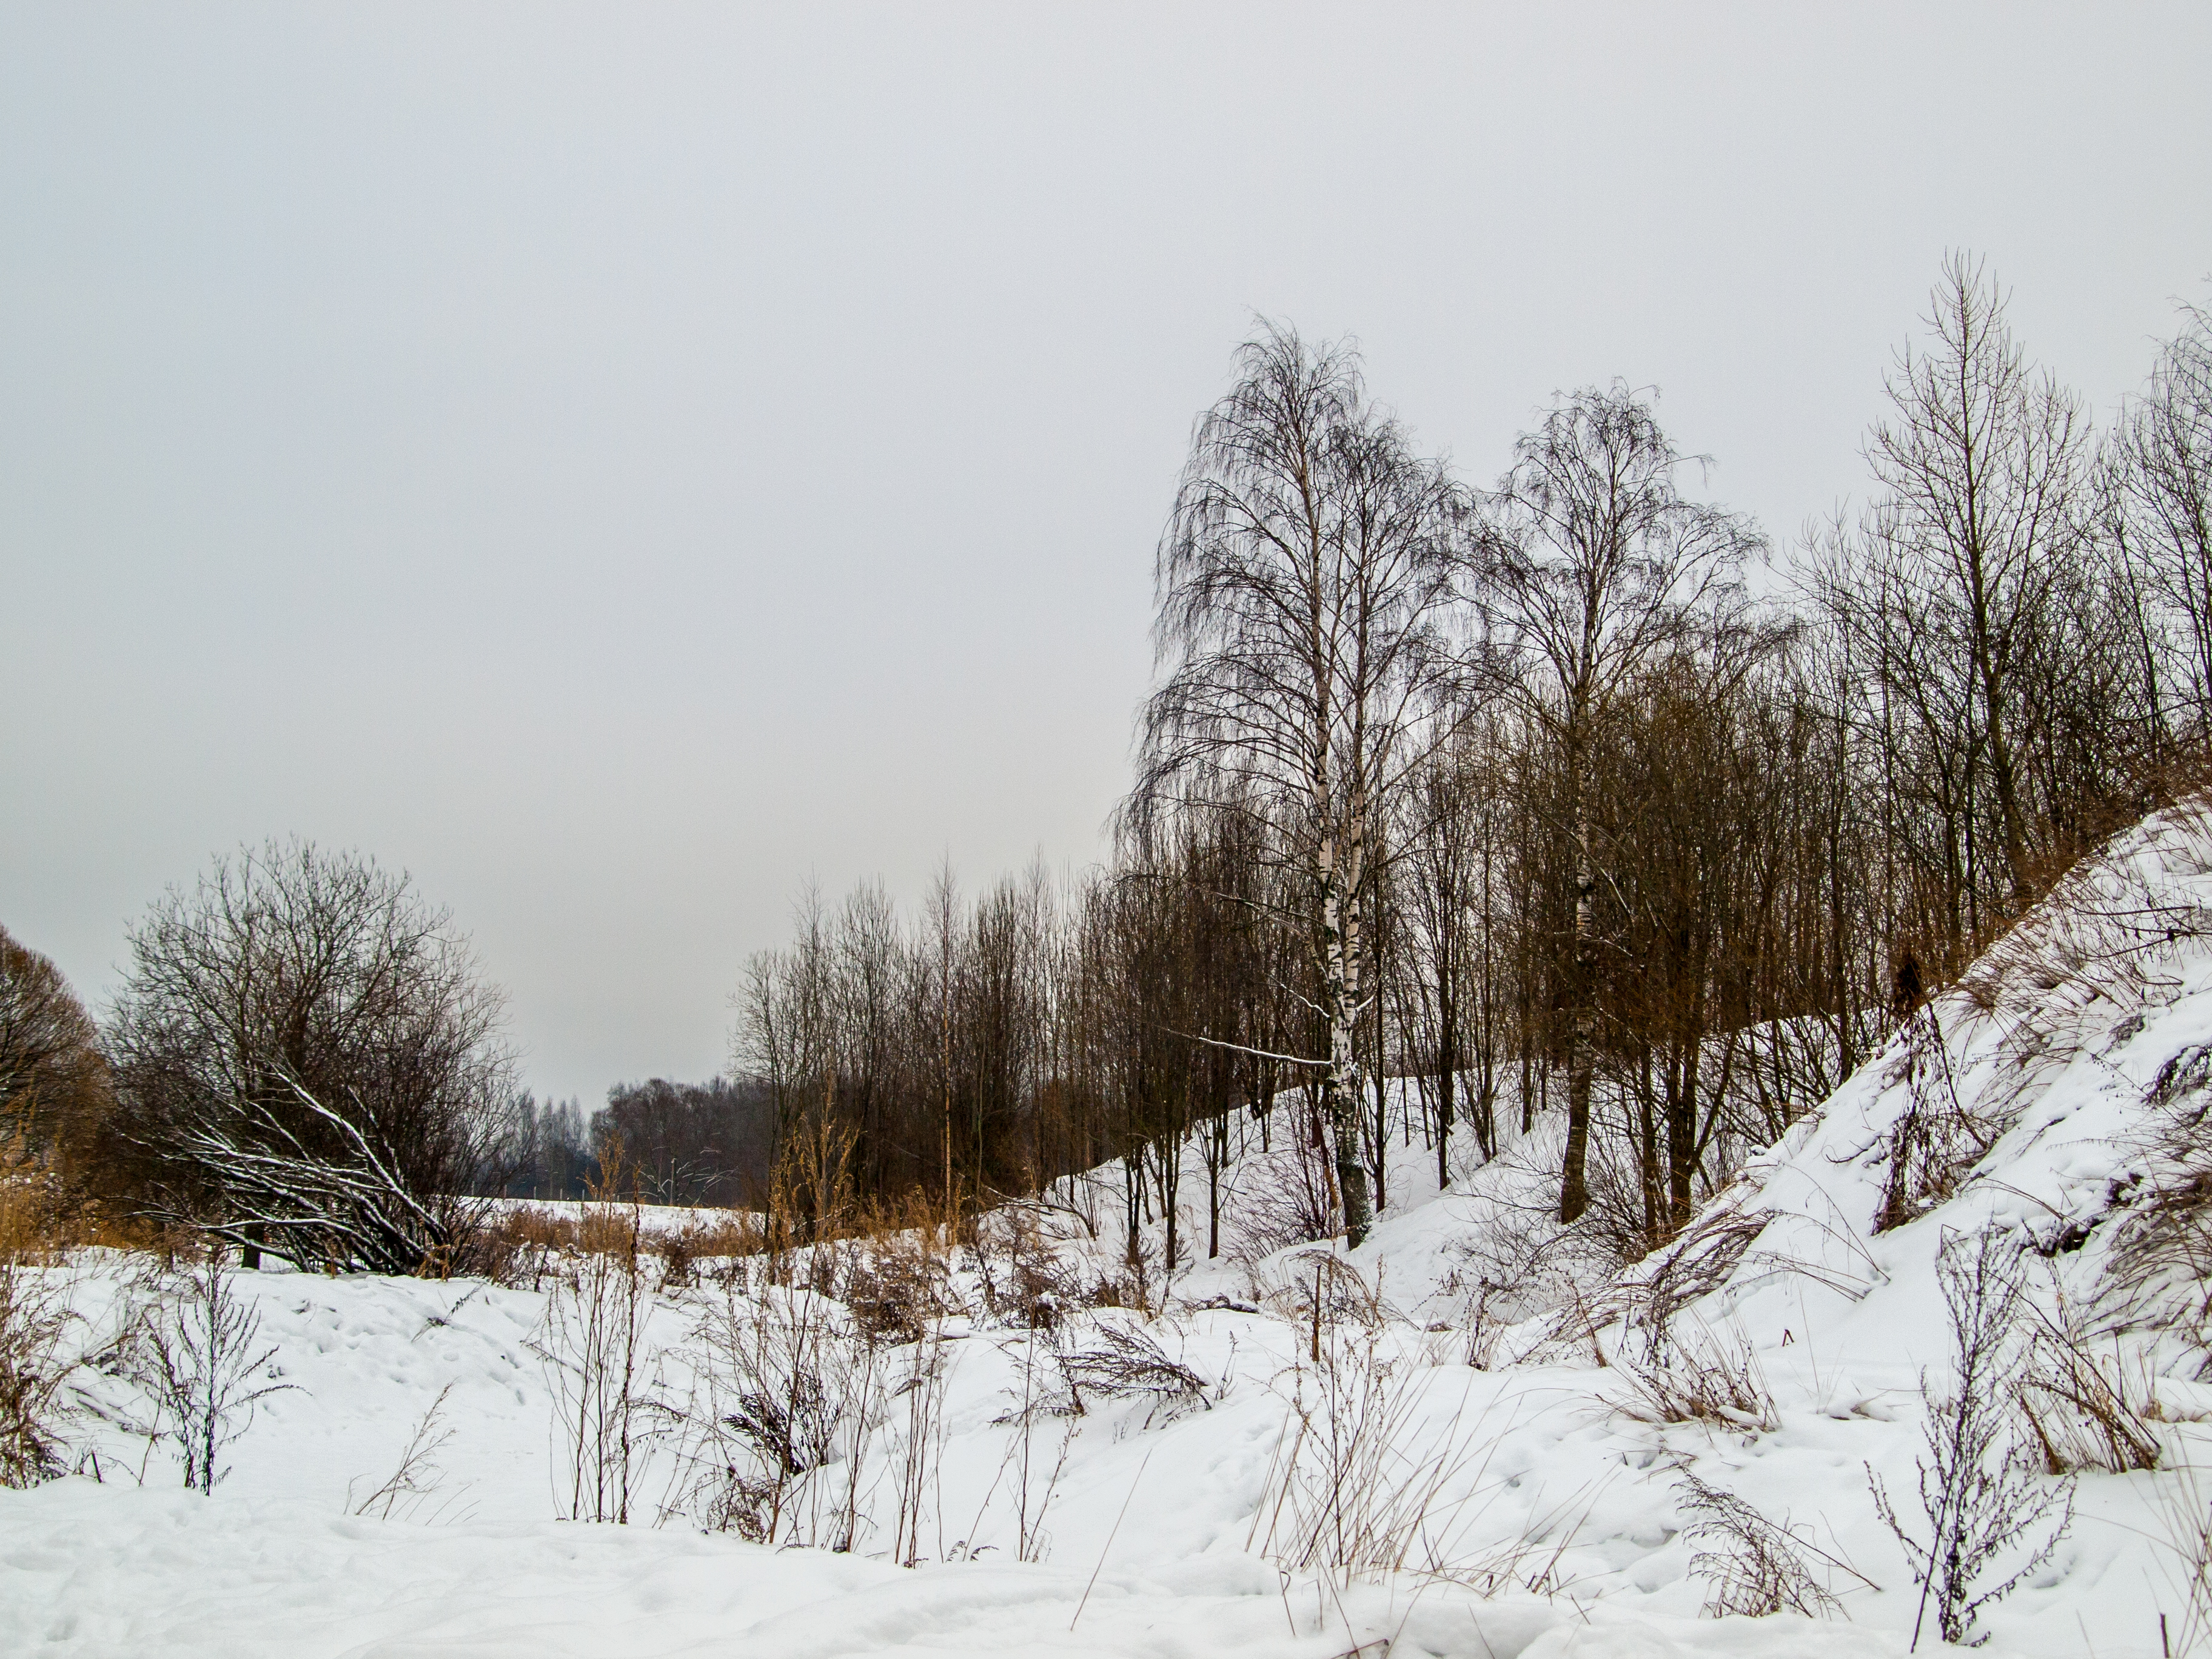
images, sky, plant, snow, natural landscape, twig, branch, slope, wood, atmospheric phenomenon, woody plant, tree, grass, landscape, freezing, geological phenomenon, grass family, trunk, event, winter, forest, precipitation, hill, frost, road, horizon, plant stem, grassland